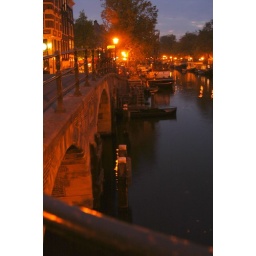
bridge over trouble water